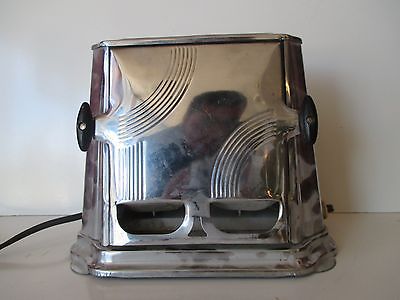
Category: toaster